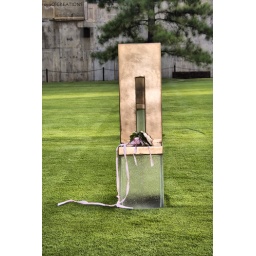
individual chair in the field of empty chairs